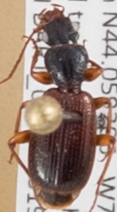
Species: Cymindis neglecta
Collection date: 2019-07-24
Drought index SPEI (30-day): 0.54
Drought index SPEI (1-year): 1.13
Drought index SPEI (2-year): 0.8